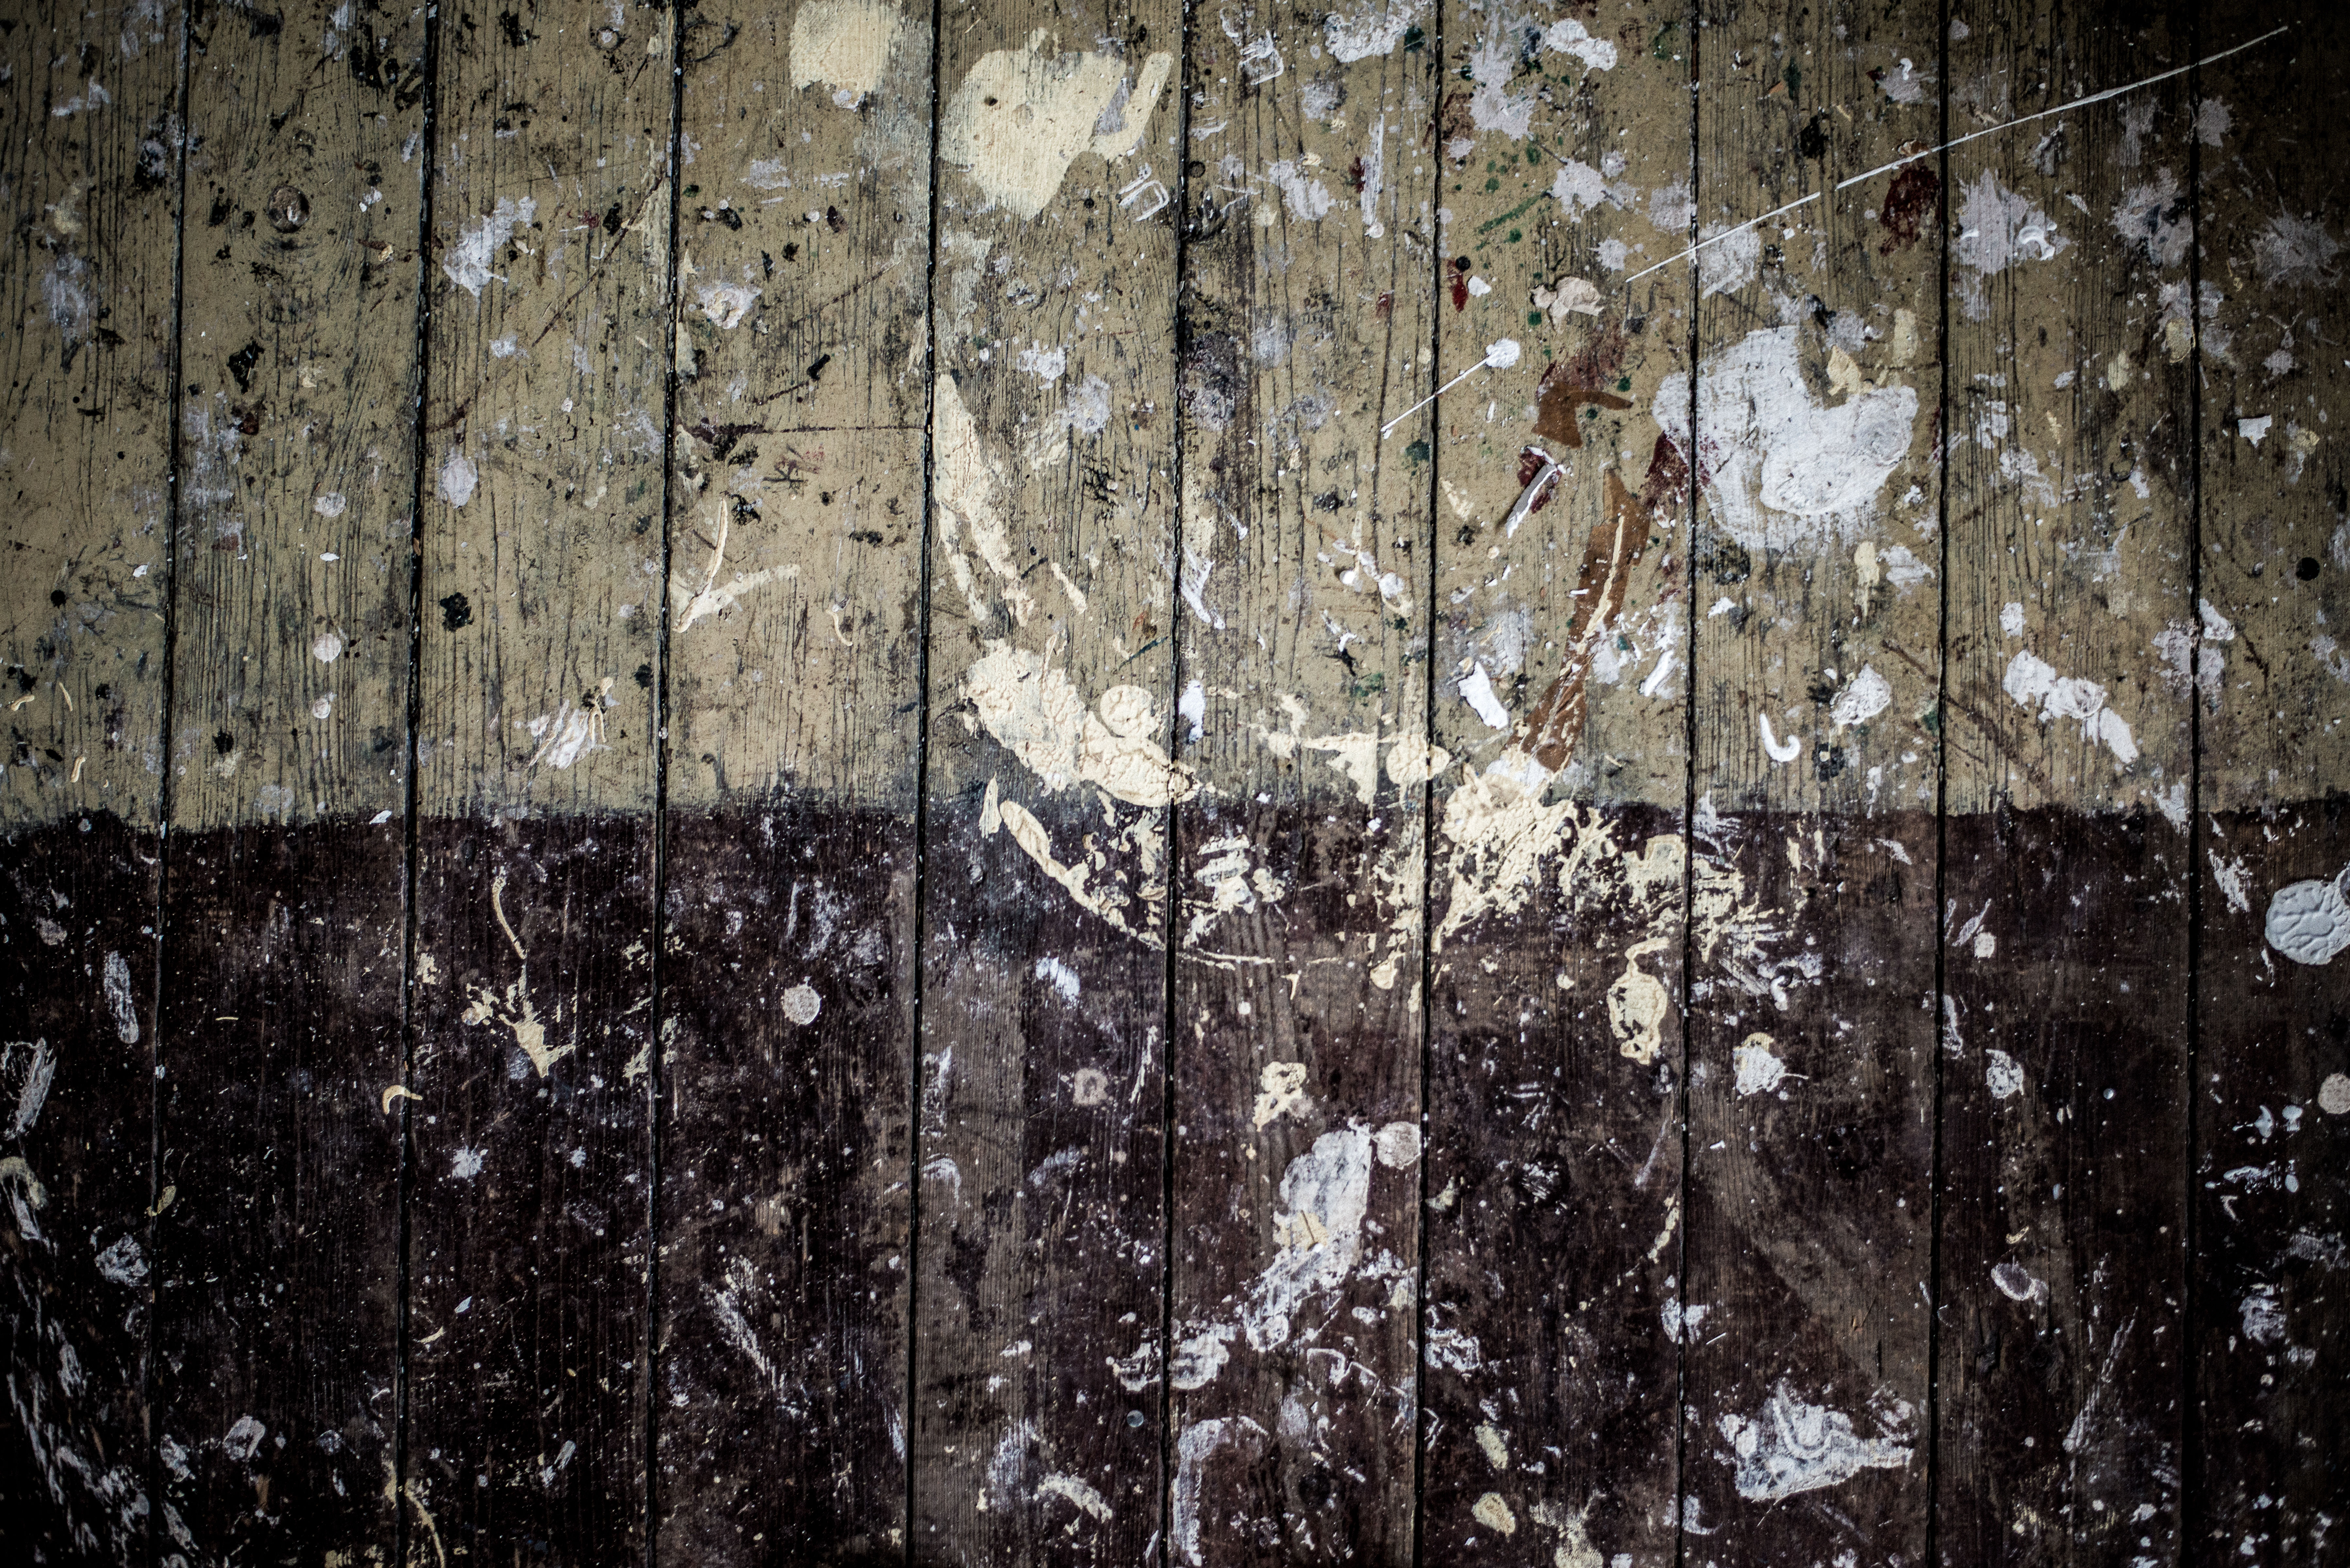
tree, branch, snow, winter, light, wood, texture, plank, wall, ice, reflection, weather, grunge, material, woody plant